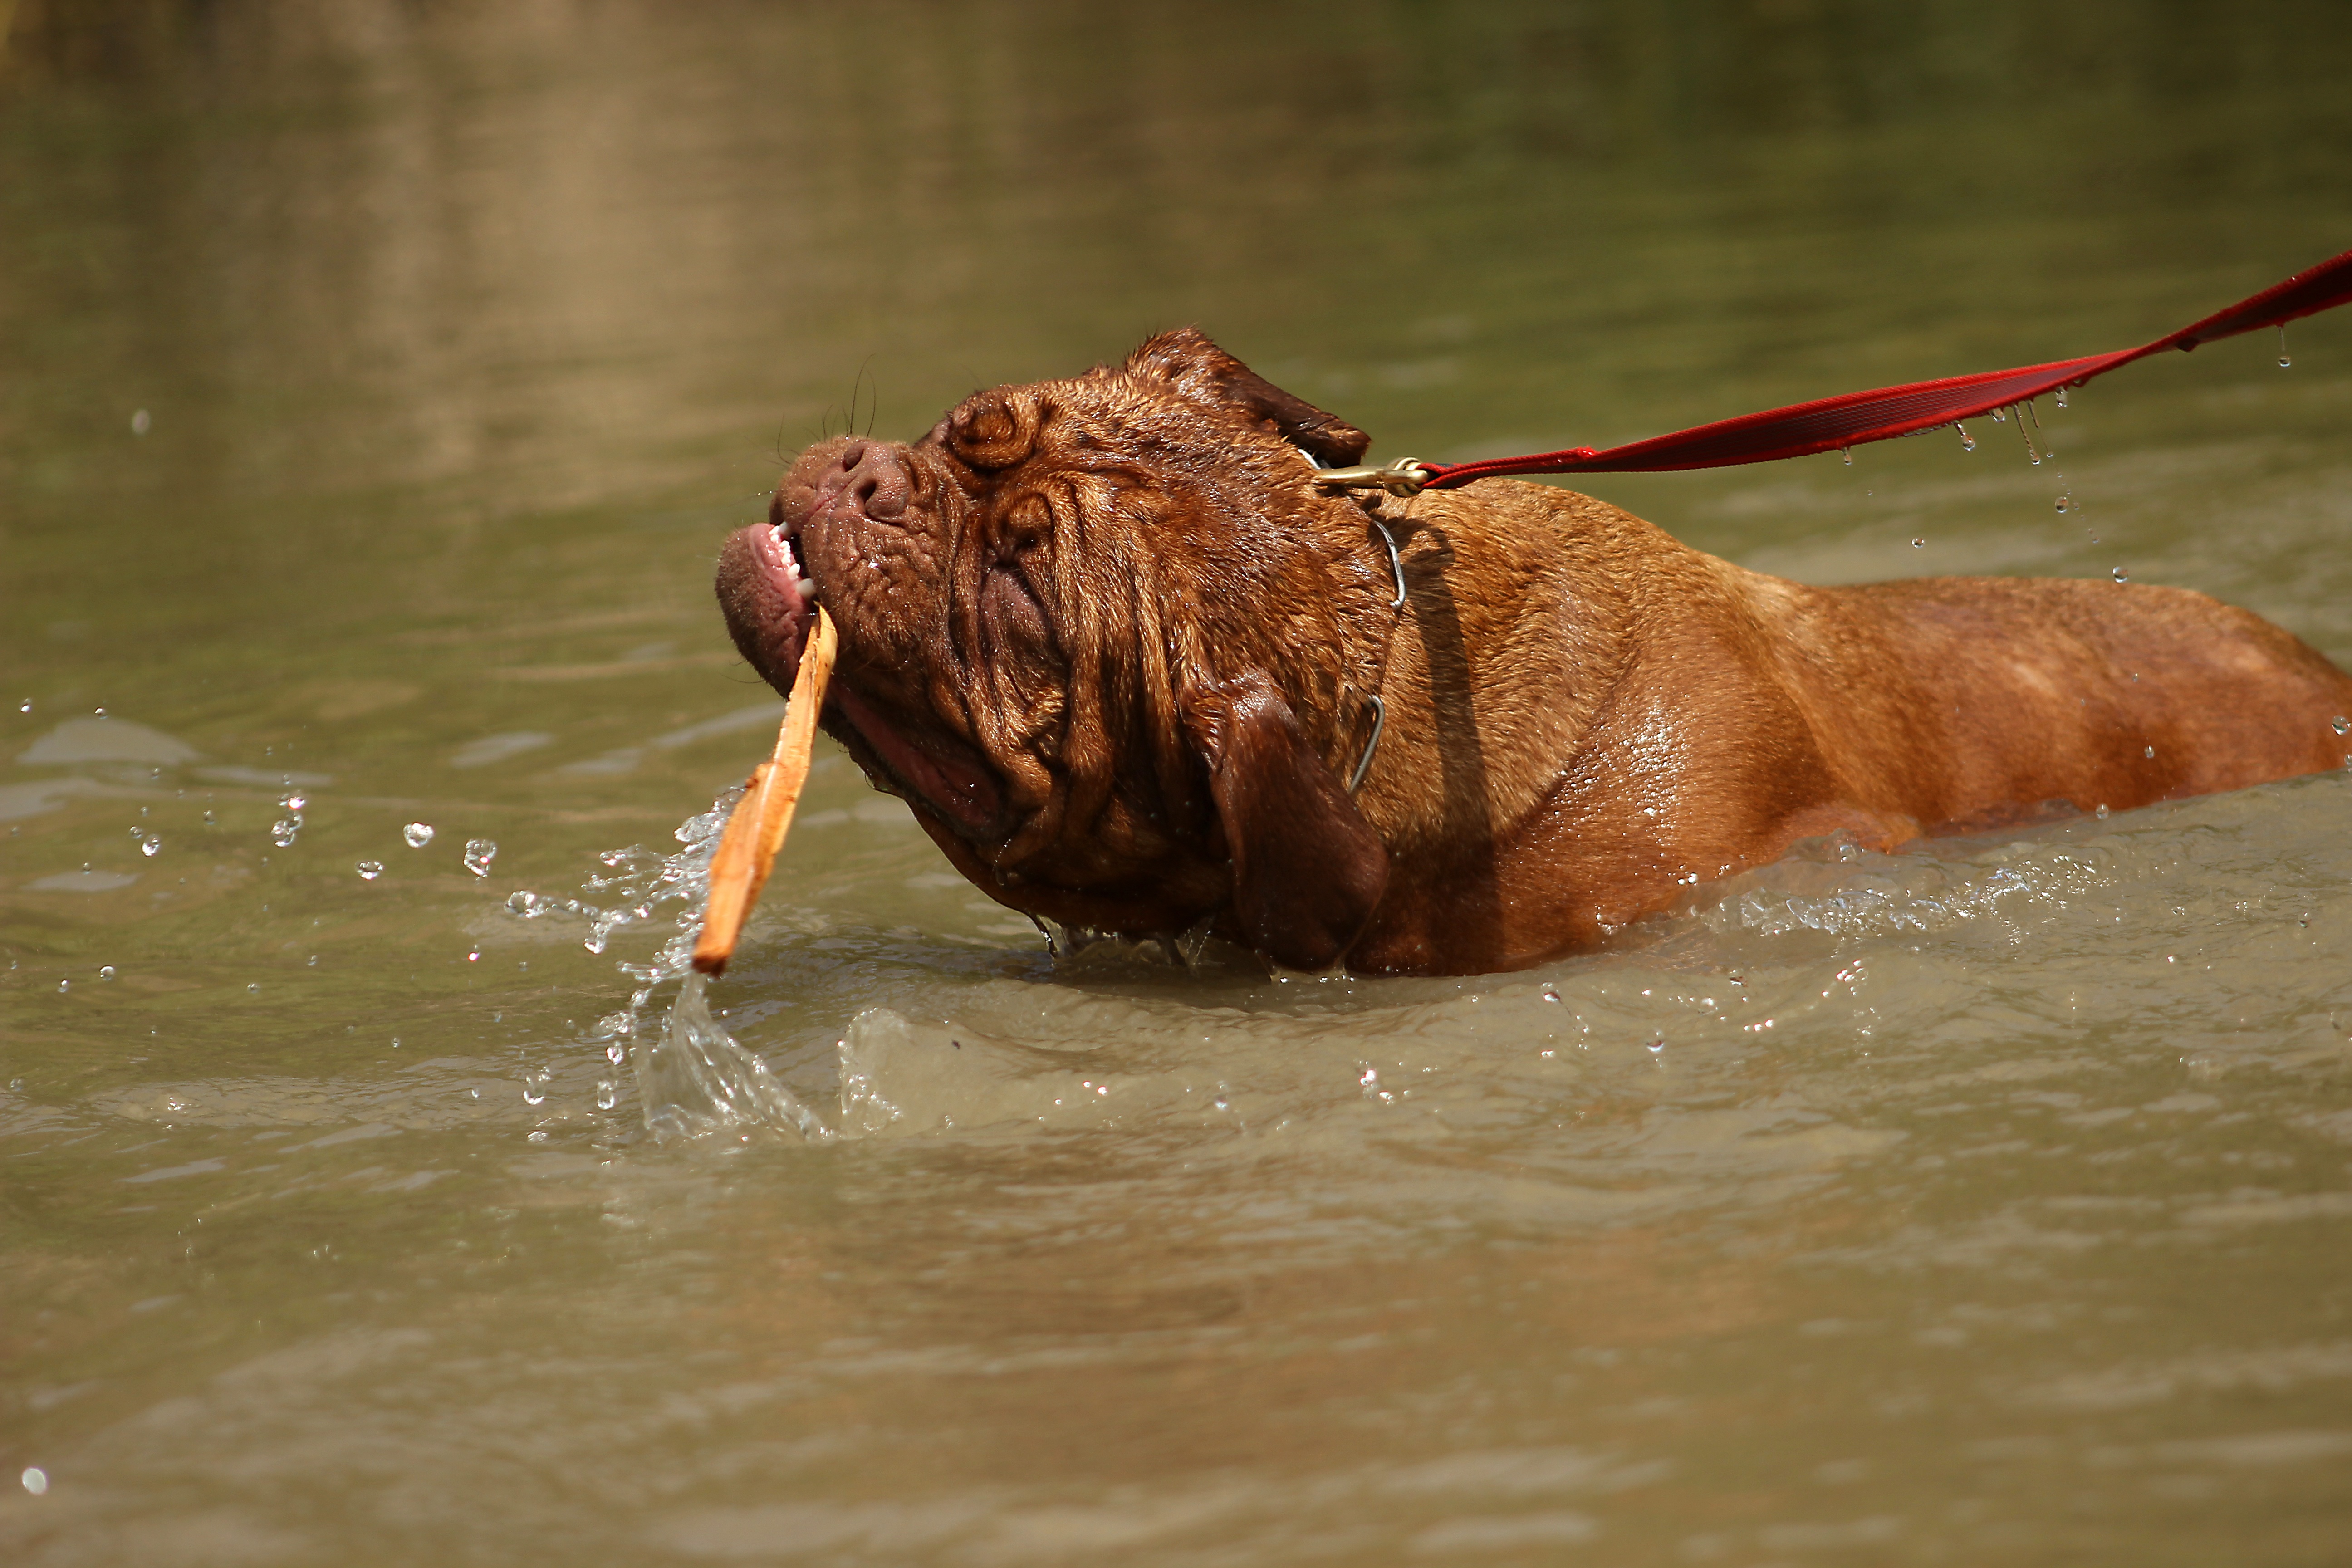
water, nature, white, seating, home, puppy, dog, animal, cute, river, pet, portrait, young, small, studio, brown, mammal, child, bulldog, thoroughbred, face, de, french, background, happy, lovely, newborn, vertebrate, funny, bordeaux, big, nice, adorable, rare, wrinkled, mastiffs, family tree, dogue, are you looking for, dogue de bordeaux, dog like mammal